Augustan and Julio-Claudian art

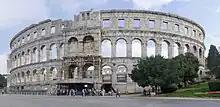
The Pula Arena

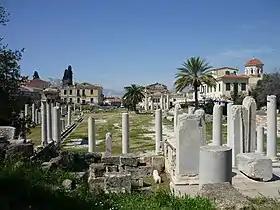
Remains of the Roman Agora, Athens

During the time of Augustus, Rome took on the appearance similar to that of the most important Hellenistic cities. Augustus oversaw the replacement of many brick constructions with marble.